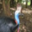
Label: bird